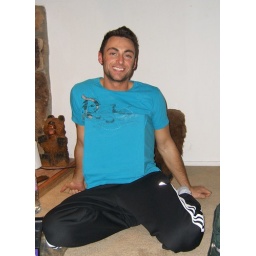
the board game quelf said put the box top in your shirt